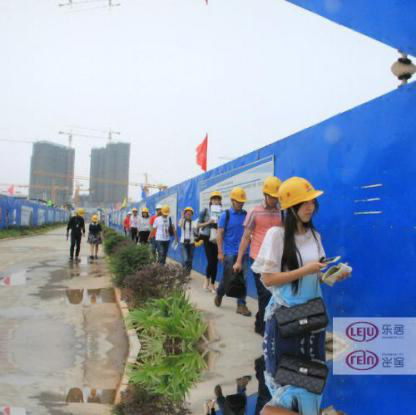
Objects in the image:
label: helmet
label: helmet
label: helmet
label: helmet
label: helmet
label: helmet
label: helmet
label: helmet
label: helmet